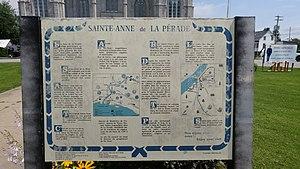
Panneau d'interprétation portant sur le tourisme à Sainte-Anne-de-la-Pérade, réalisé par Danielle Larose pour Le Groupe Référence inc., et placé devant l'église.
Sainte-Anne-de-la-Pérade est une municipalité du Québec située dans la municipalité régionale de comté des Chenaux et dans la région administrative de la Mauricie, sur la rive nord du fleuve Saint-Laurent. La ville est située près de l'embouchure de la rivière Sainte-Anne, le long du Chemin du Roy qui relie Montréal et Québec. Il s'agit d'un segment historique de la Route 138 et de la rue Sainte-Anne qui longe toute la Rive-Nord du fleuve Saint-Laurent.